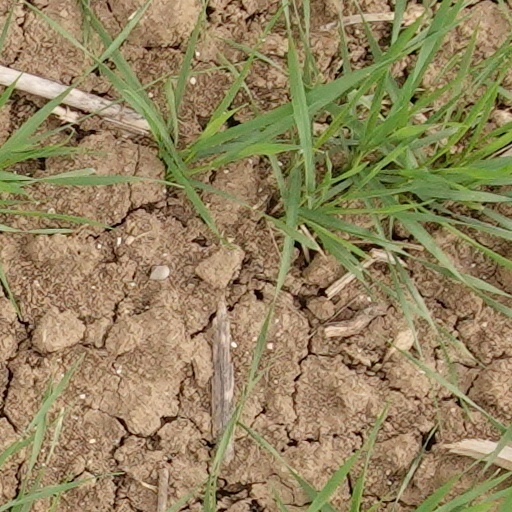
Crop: wheat